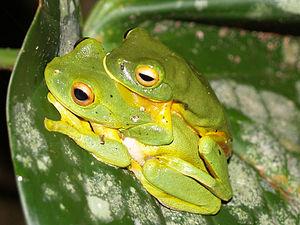
Les amphibiens, anciennement « batraciens », forment une classe de vertébrés tétrapodes. Ils sont généralement définis comme un groupe incluant l'« ensemble des tétrapodes non-amniotes ». La branche de la zoologie qui les étudie est l'herpétologie, plus précisément la batrachologie, du grec batrachos, grenouille, qui leur est spécialement consacrée.